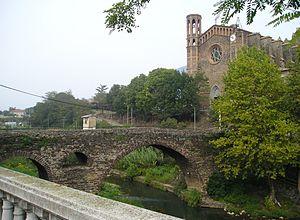
Sant Joan les Fonts est une commune catalane de la comarque de la Garrotxa. Elle se trouve dans le Parc naturel de la Zone volcanique de la Garrotxa.